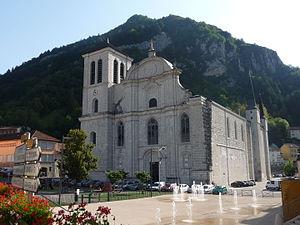
Cathédrale du 14/15ème siècle
La cathédrale Saint-Pierre-Saint-Paul-et-Saint-André située à Saint-Claude, dans le département du Jura, a été élevée au rang de cathédrale en 1742. Elle est souvent appelée simplement « cathédrale Saint-Pierre ».